Ford Mustang II (concept car)

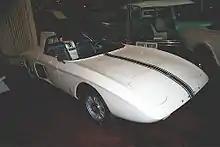
Ford Mustang I

A total of two cars were completed; a detailed, but non-running fiberglass mock-up, and a fully functional car that debuted at the United States Grand Prix in Watkins Glen, New York on October 7, 1962.